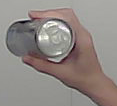
Product: redbull_energydrink